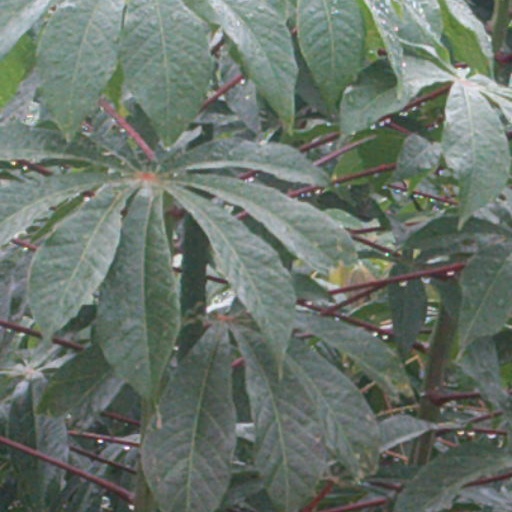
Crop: cassava